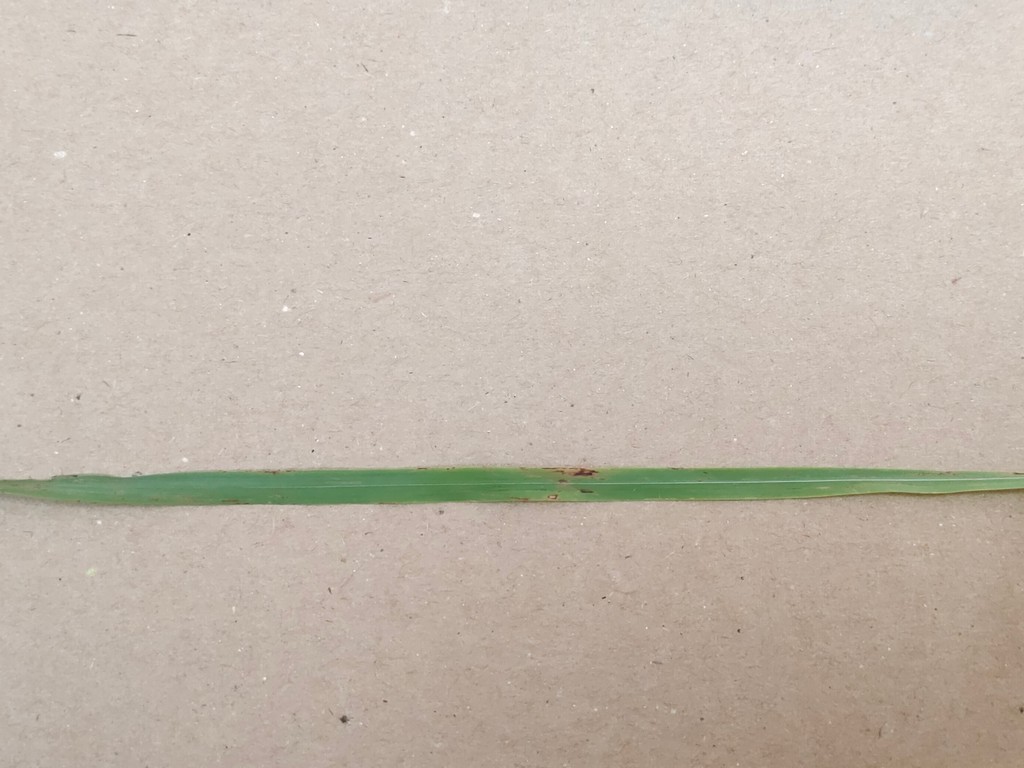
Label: Unhealthy